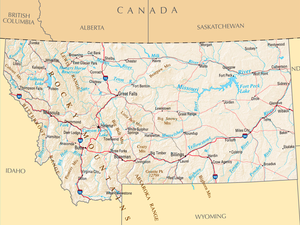
L'État américain du Montana est divisé en 129 municipalités, qui ont le statut de city ou de town.